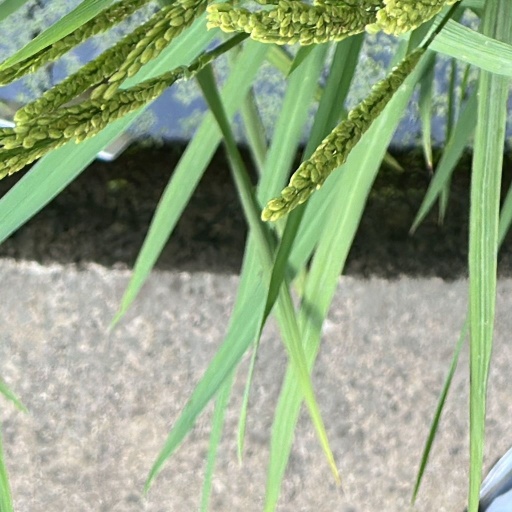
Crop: rice